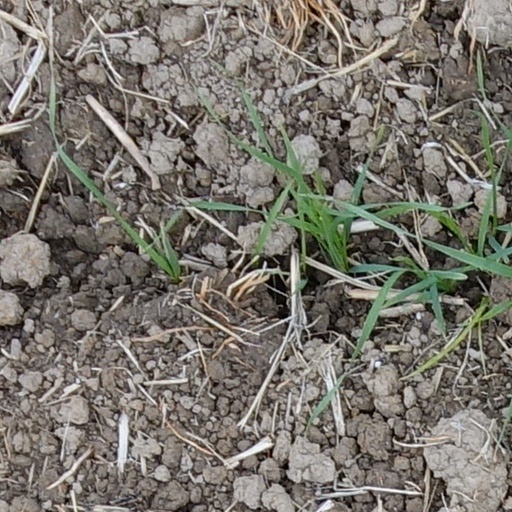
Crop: wheat